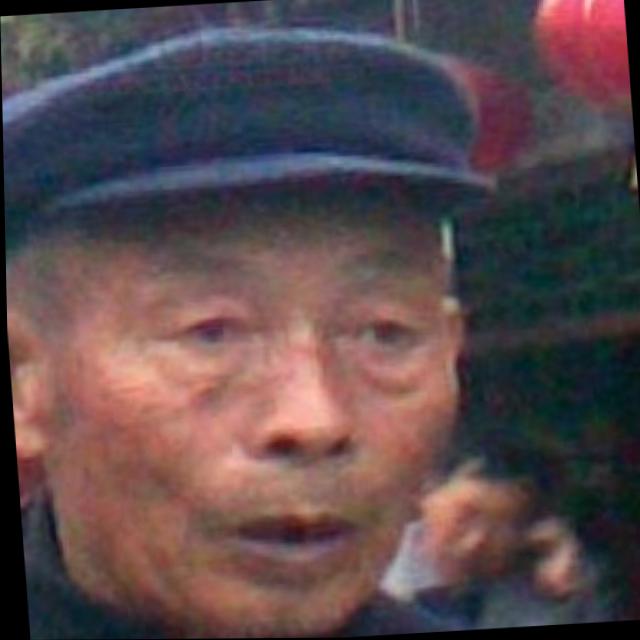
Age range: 65+